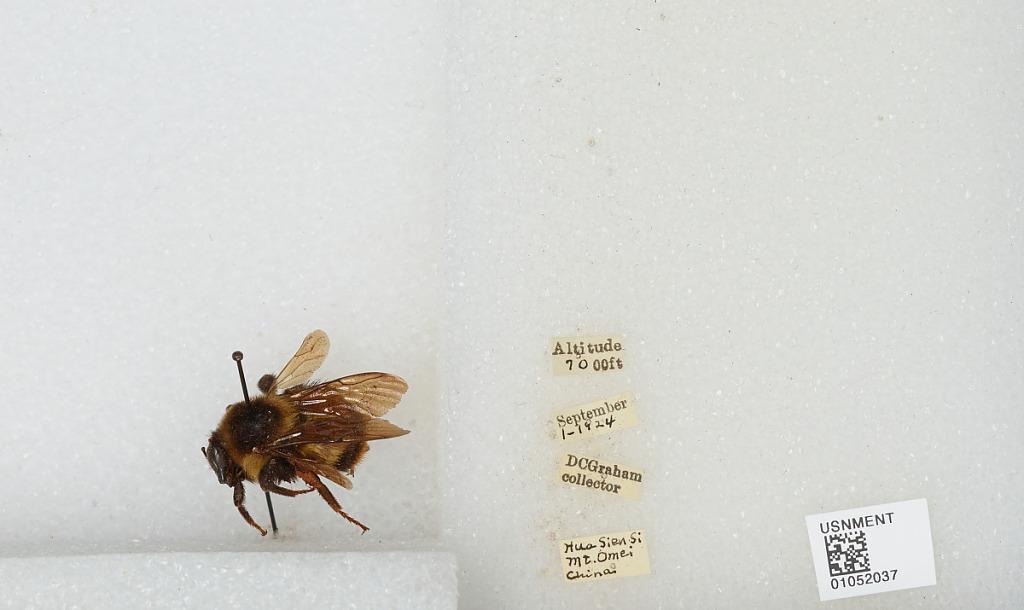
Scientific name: Bombus sp.
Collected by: D. Graham
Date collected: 1924-9-1
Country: China
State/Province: Sichuan
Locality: Hua Sien Si Mount Emei